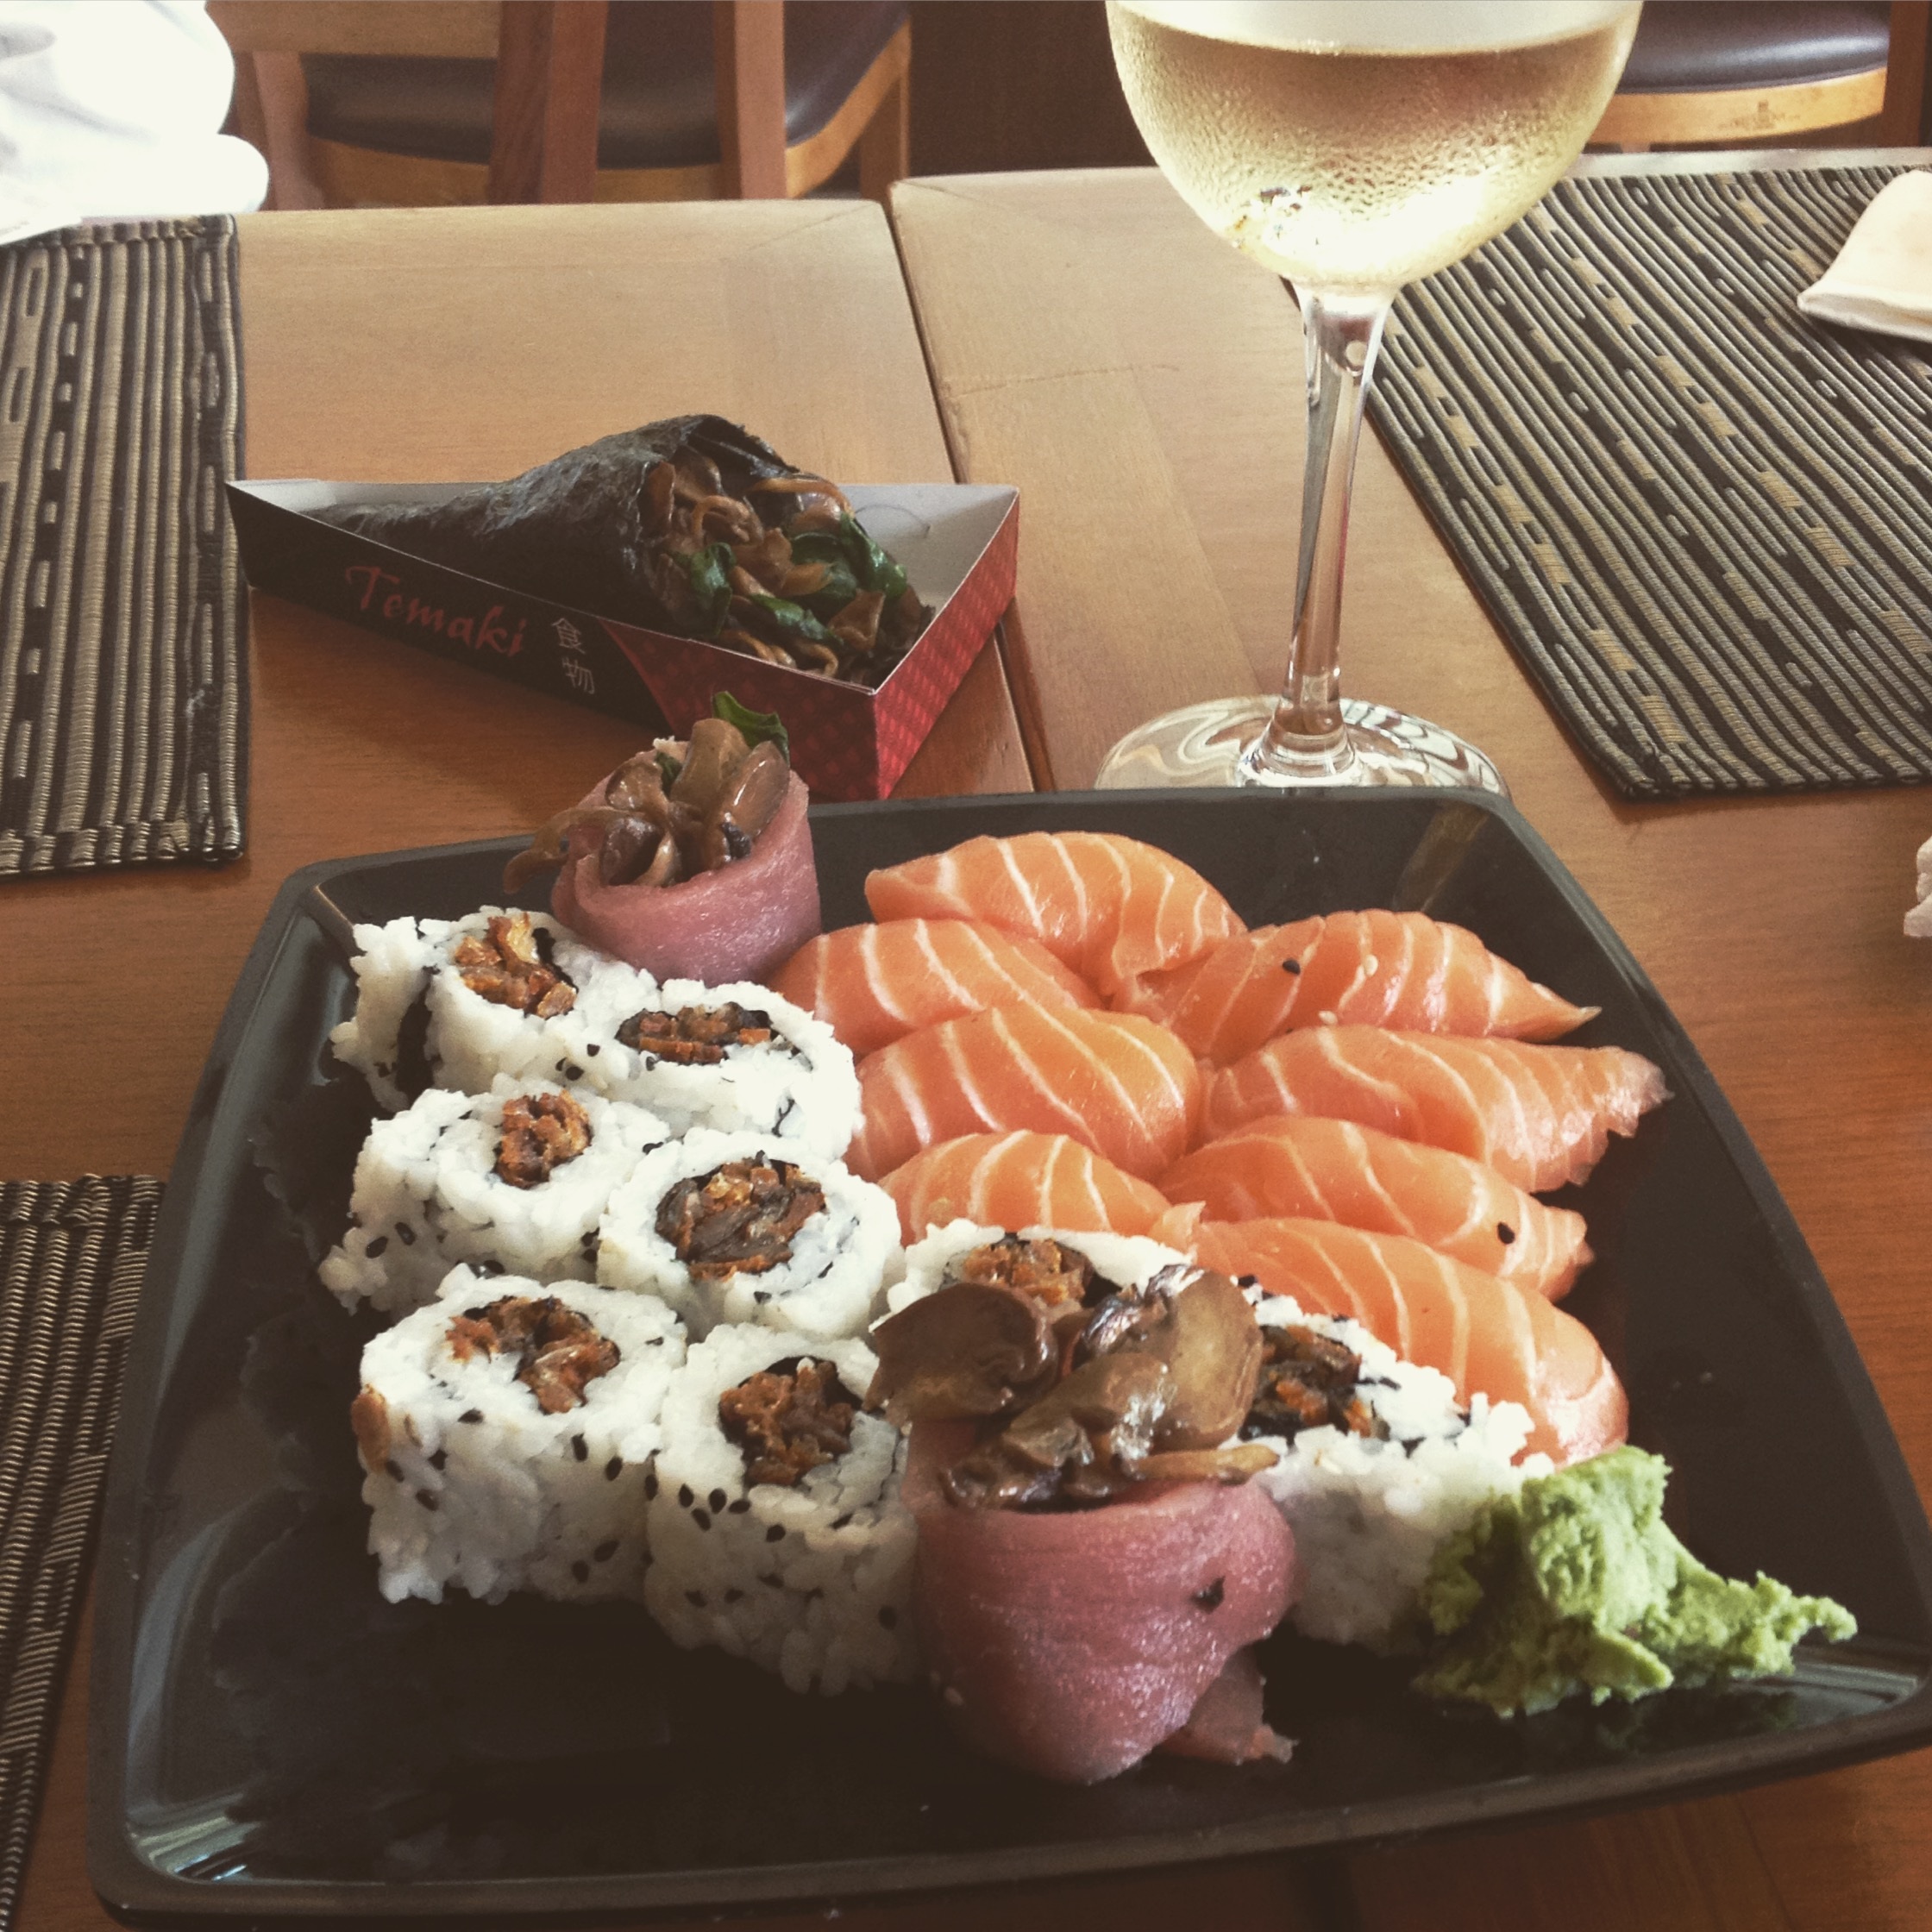
restaurant, asian, dish, meal, food, breakfast, baking, dessert, lunch, cuisine, rice, asian food, sushi, sashimi, japanese, feast, yummy, brunch, sushi rolls